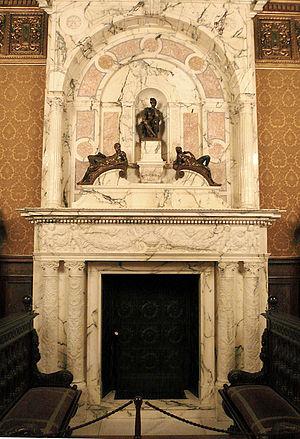
Le château de Peleș est situé au nord-ouest de la ville de Sinaia, en Roumanie, à 60 km de Brașov et à 135 km de Bucarest. Sa construction a duré dix ans, de 1873 à 1883 et les travaux d'aménagements se sont poursuivis jusqu'en 1914.